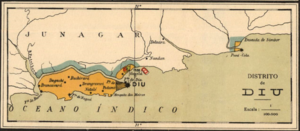
Le district de Diu est l'un des trois districts du territoire de l'Union de Dadra et Nagar Haveli et Daman et Diu en Inde. Le district est composé de l'île de Diu et de deux petites enclaves sur le continent indien. Le siège du district est à Diu. C'est le neuvième district le moins peuplé du pays.
Les provinces ultramarines, ou provinces d'outre-mer, sont des divisions administratives du Portugal désignant ses colonies. Ce statut est utilisé de 1946 à 1976 dans un principe pluricontinental. L'Inde portugaise est la première à l'obtenir, avant qu'il ne soit généralisé à l'ensemble des colonies portugaises en 1951. Il perdure jusqu'au milieu des années 1970, où la plupart de celles-ci proclament leur indépendance ou sont annexées par des pays voisins.